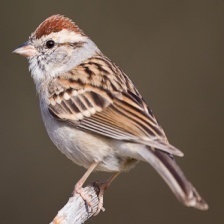
Species: CHIPPING SPARROW
Scientific name: SPIZELLA PASSERINA